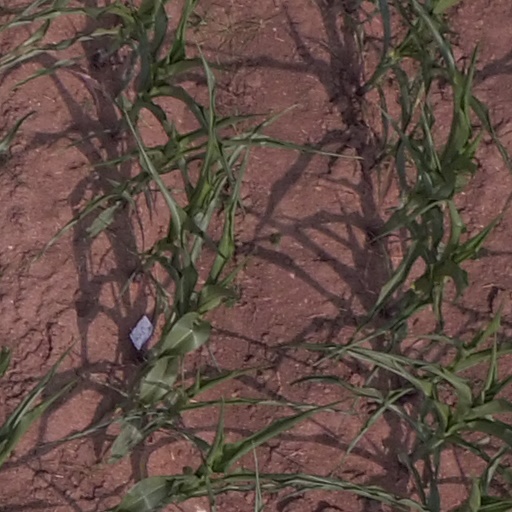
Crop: maize; corn